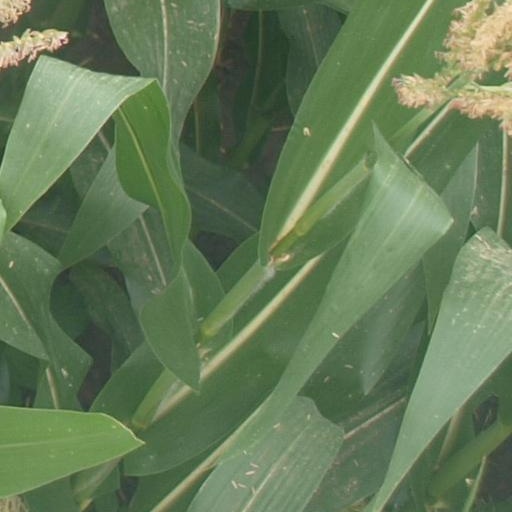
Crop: maize; corn